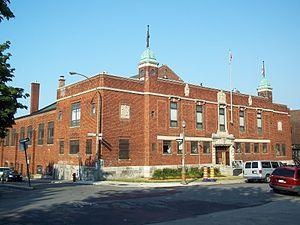
Manège militaire The Canadian Grenadier Guards, 4171 avenue de l'Esplanade, Montréal
The Canadian Grenadier Guards, littéralement « Les Gardes grenadiers canadiens », sont un régiment d'infanterie de la Première réserve de l'Armée canadienne. Établi en 1859, c'est le plus ancien régiment d'infanterie de la Milice canadienne. C'est un régiment de gardes qui est, avec les Governor General's Foot Guards, responsable de la Garde de cérémonie à Rideau Hall et sur la Colline du Parlement à Ottawa en Ontario. En plus de ce rôle cérémoniel, ses soldats s'entraînent à temps partiel afin de servir dans des opérations des Forces armées canadiennes. L'unité fait partie du 34ᵉ Groupe-brigade du Canada de la 2ᵉ Division du Canada et est basée dans le manège militaire des Canadian Grenadier Guards à Montréal au Québec. De 1954 à 1976, elle formait le 6ᵉ Bataillon des Canadian Guards.
Le manège militaire des Canadian Grenadier Guards est un manège militaire situé à Montréal au Canada. Il sert de garnison aux Canadian Grenadier Guards. Il s'agit d'un grand bâtiment en briques de deux étages dont la façade comprend deux petites tours qui ont un dôme en cuivre. Il est situé au 4171, avenue de l'Esplanade.